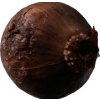
Label: red_onion